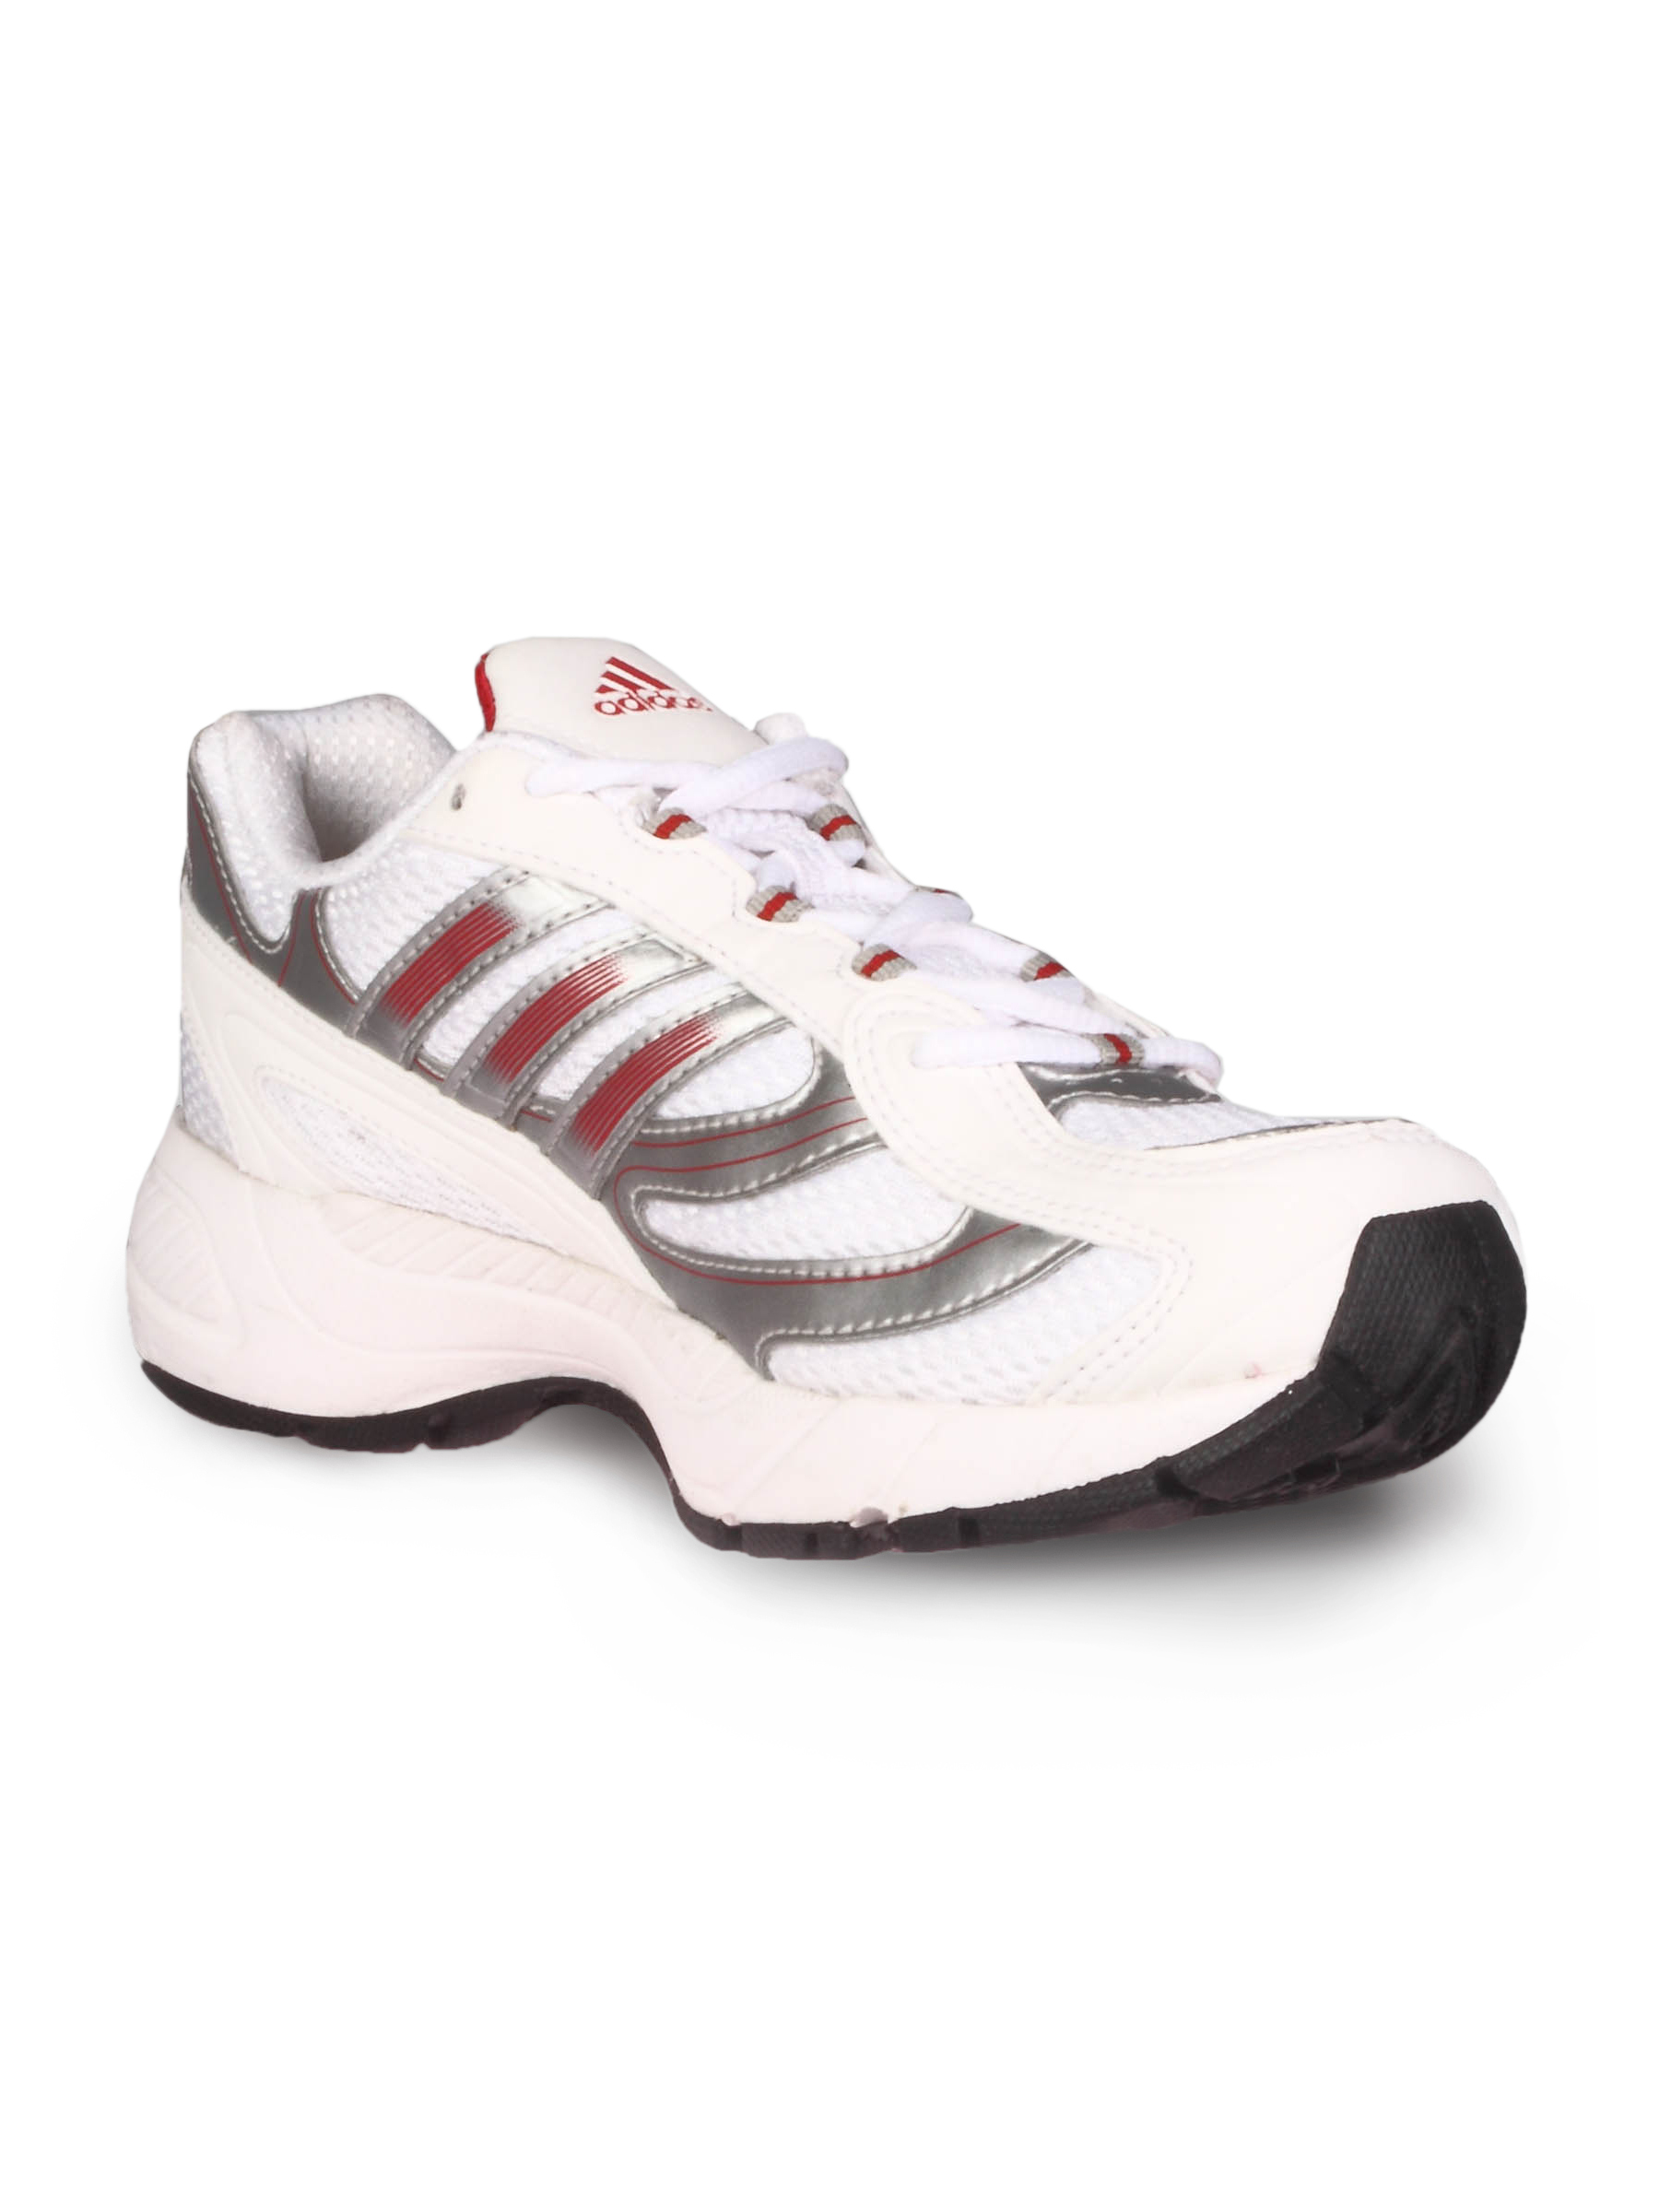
ADIDAS Women Vanquish White Silver Shoe
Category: Footwear / Shoes / Sports Shoes
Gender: Women
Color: White
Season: Summer 2011
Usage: Sports